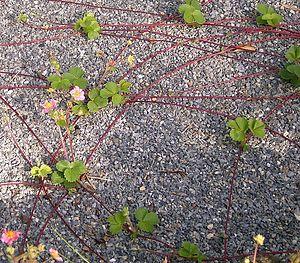
Le marcottage est une méthode de multiplication des végétaux par la rhizogenèse sur une partie aérienne d'une plante mère. Certaines plantes se marcottent naturellement. En horticulture, le marcottage est souvent utilisé pour cloner les plantes ligneuses, dont le bouturage est difficile. On fait généralement le marcottage à la fin de l'été ou au début de l'automne.
Le stolon est un organe végétal de multiplication végétative. C'est une tige aérienne rampante ou arquée contrairement au rhizome, tige tubérisée souterraine et parfois subaquatique.
Des racines aériennes sont des racines qui sont, en totalité ou en partie, au-dessus du sol.